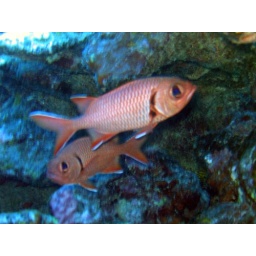
Honest. This is a Big-Ege Squirrelfish that was swimming under a rock near where I was lying watching the fish-feeding.